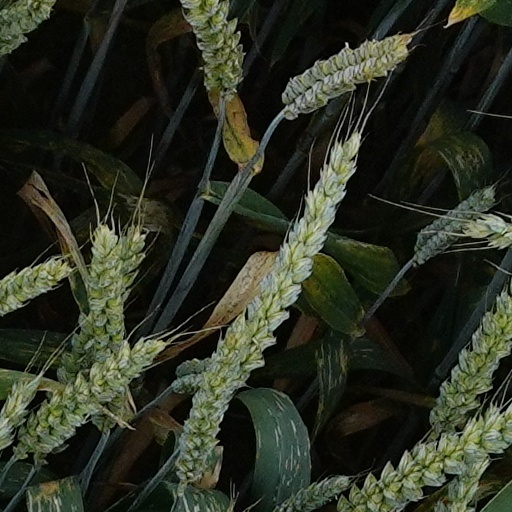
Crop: wheat